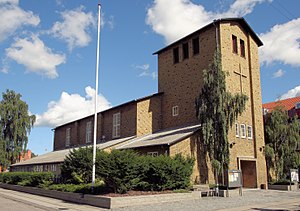
Aalholm Kirke
Aalholm Kirke
Aalholm Kirke er en kirke i den københavnske bydel Valby. Bygningen er projekteret af Adam Møller og Jens Bruus-Jensen, som dengang begge boede i sognet. Den var blandt de 16, som Københavns Stiftsråd anbefalede at lukke.